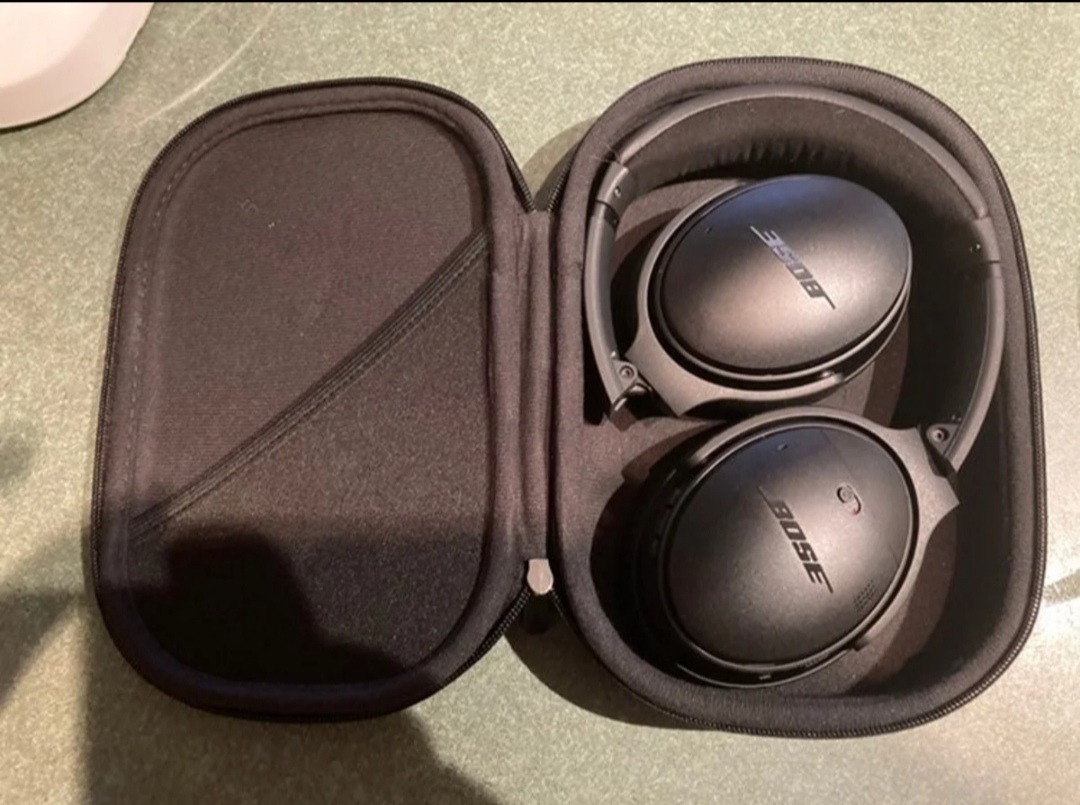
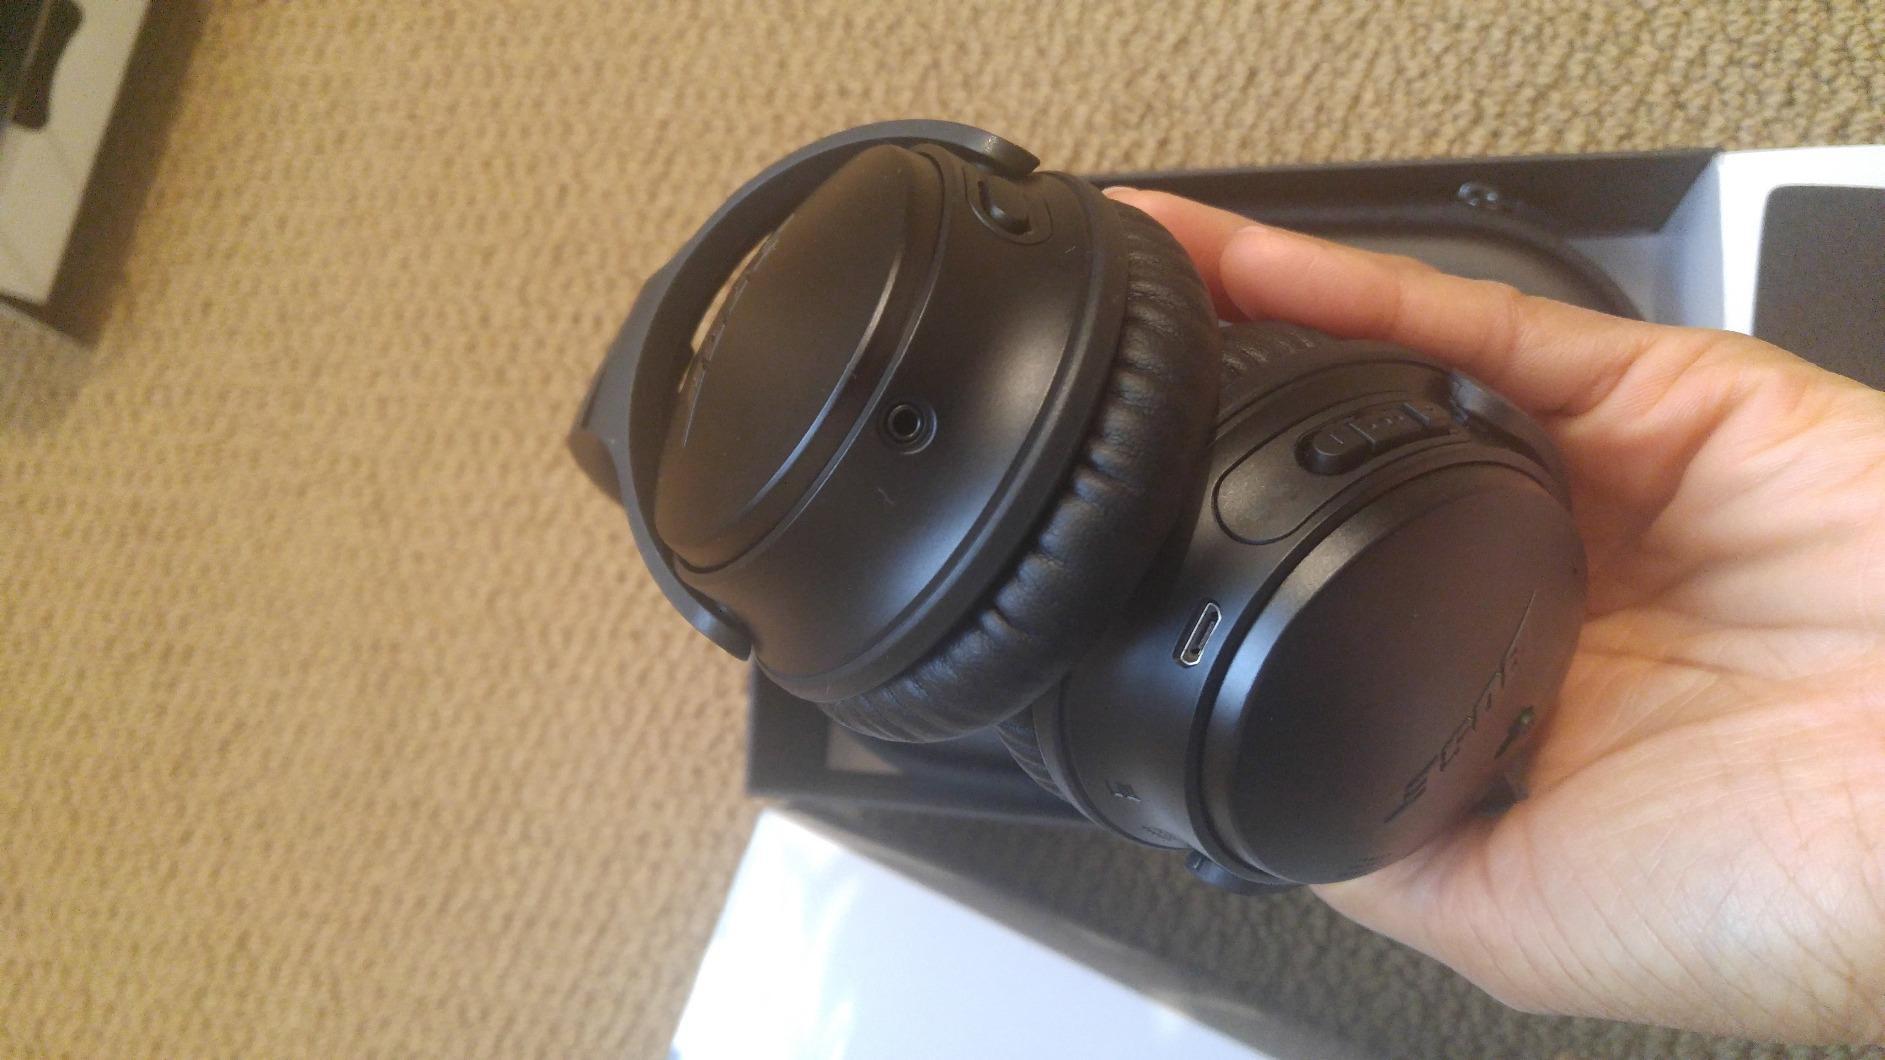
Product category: headphones
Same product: yes